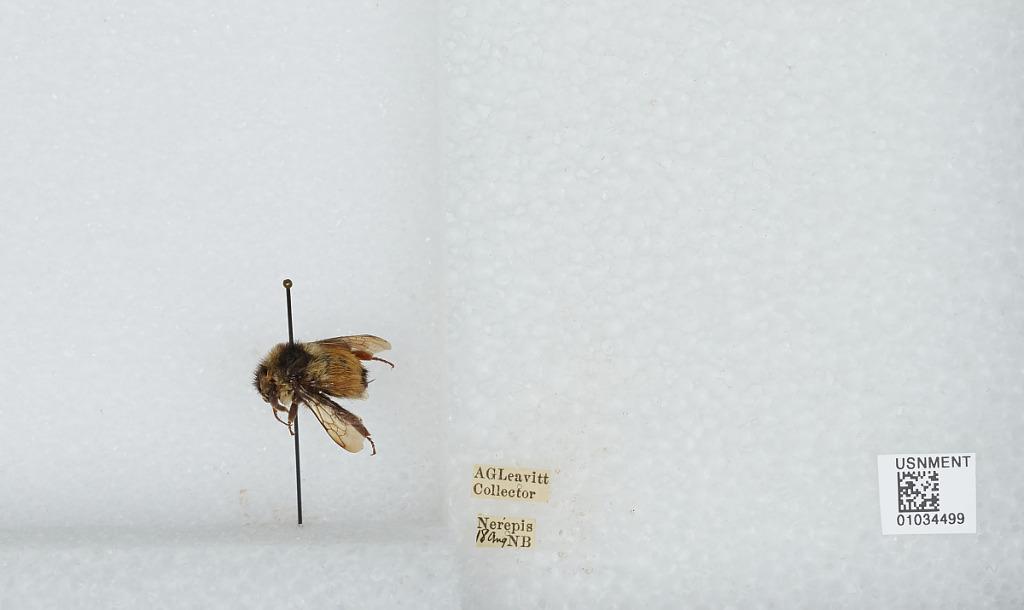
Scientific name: Bombus (Pyrobombus) ternarius Say
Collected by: A. Leavitt
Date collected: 1918-8-
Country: Canada
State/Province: New Brunswick
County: Kings
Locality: Nerepis
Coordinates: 45.3969, -66.3072